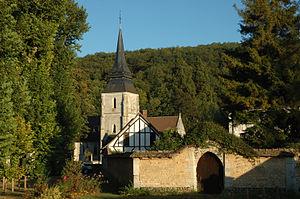
Eglise à Amfreville-sur-Iton This building is indexed in the Base Mérimée, a database of architectural heritage maintained by the French Ministry of Culture,